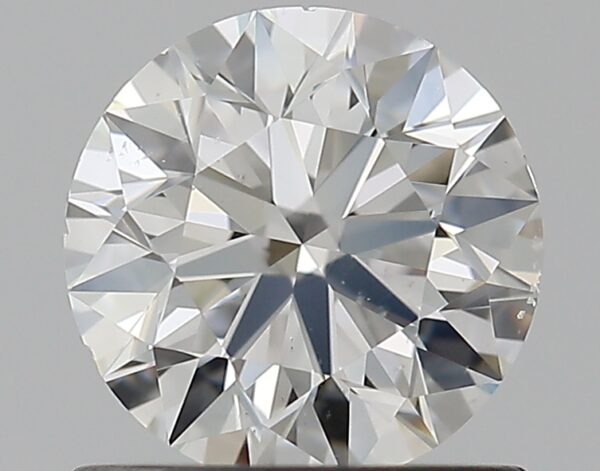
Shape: round
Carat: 0.75
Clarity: VS2
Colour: G
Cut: EX
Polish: EX
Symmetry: EX
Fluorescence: N
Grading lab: GIA
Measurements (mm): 5.77 x 5.79 x 3.62